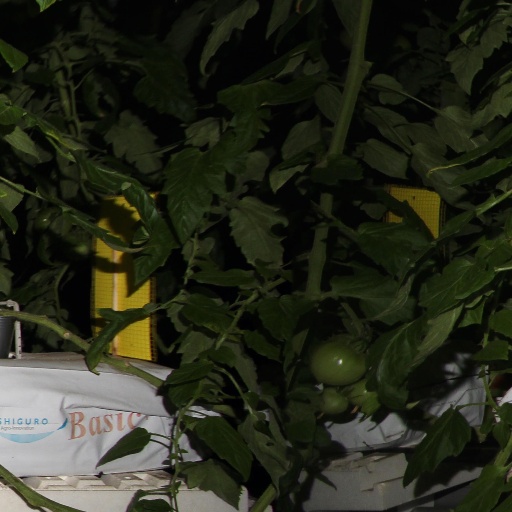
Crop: tomato